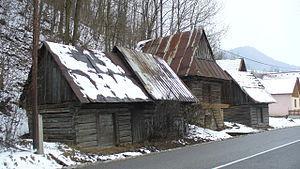
Dlhá nad Oravou est une commune du district de Dolný Kubín, dans la région de Žilina, en Slovaquie.